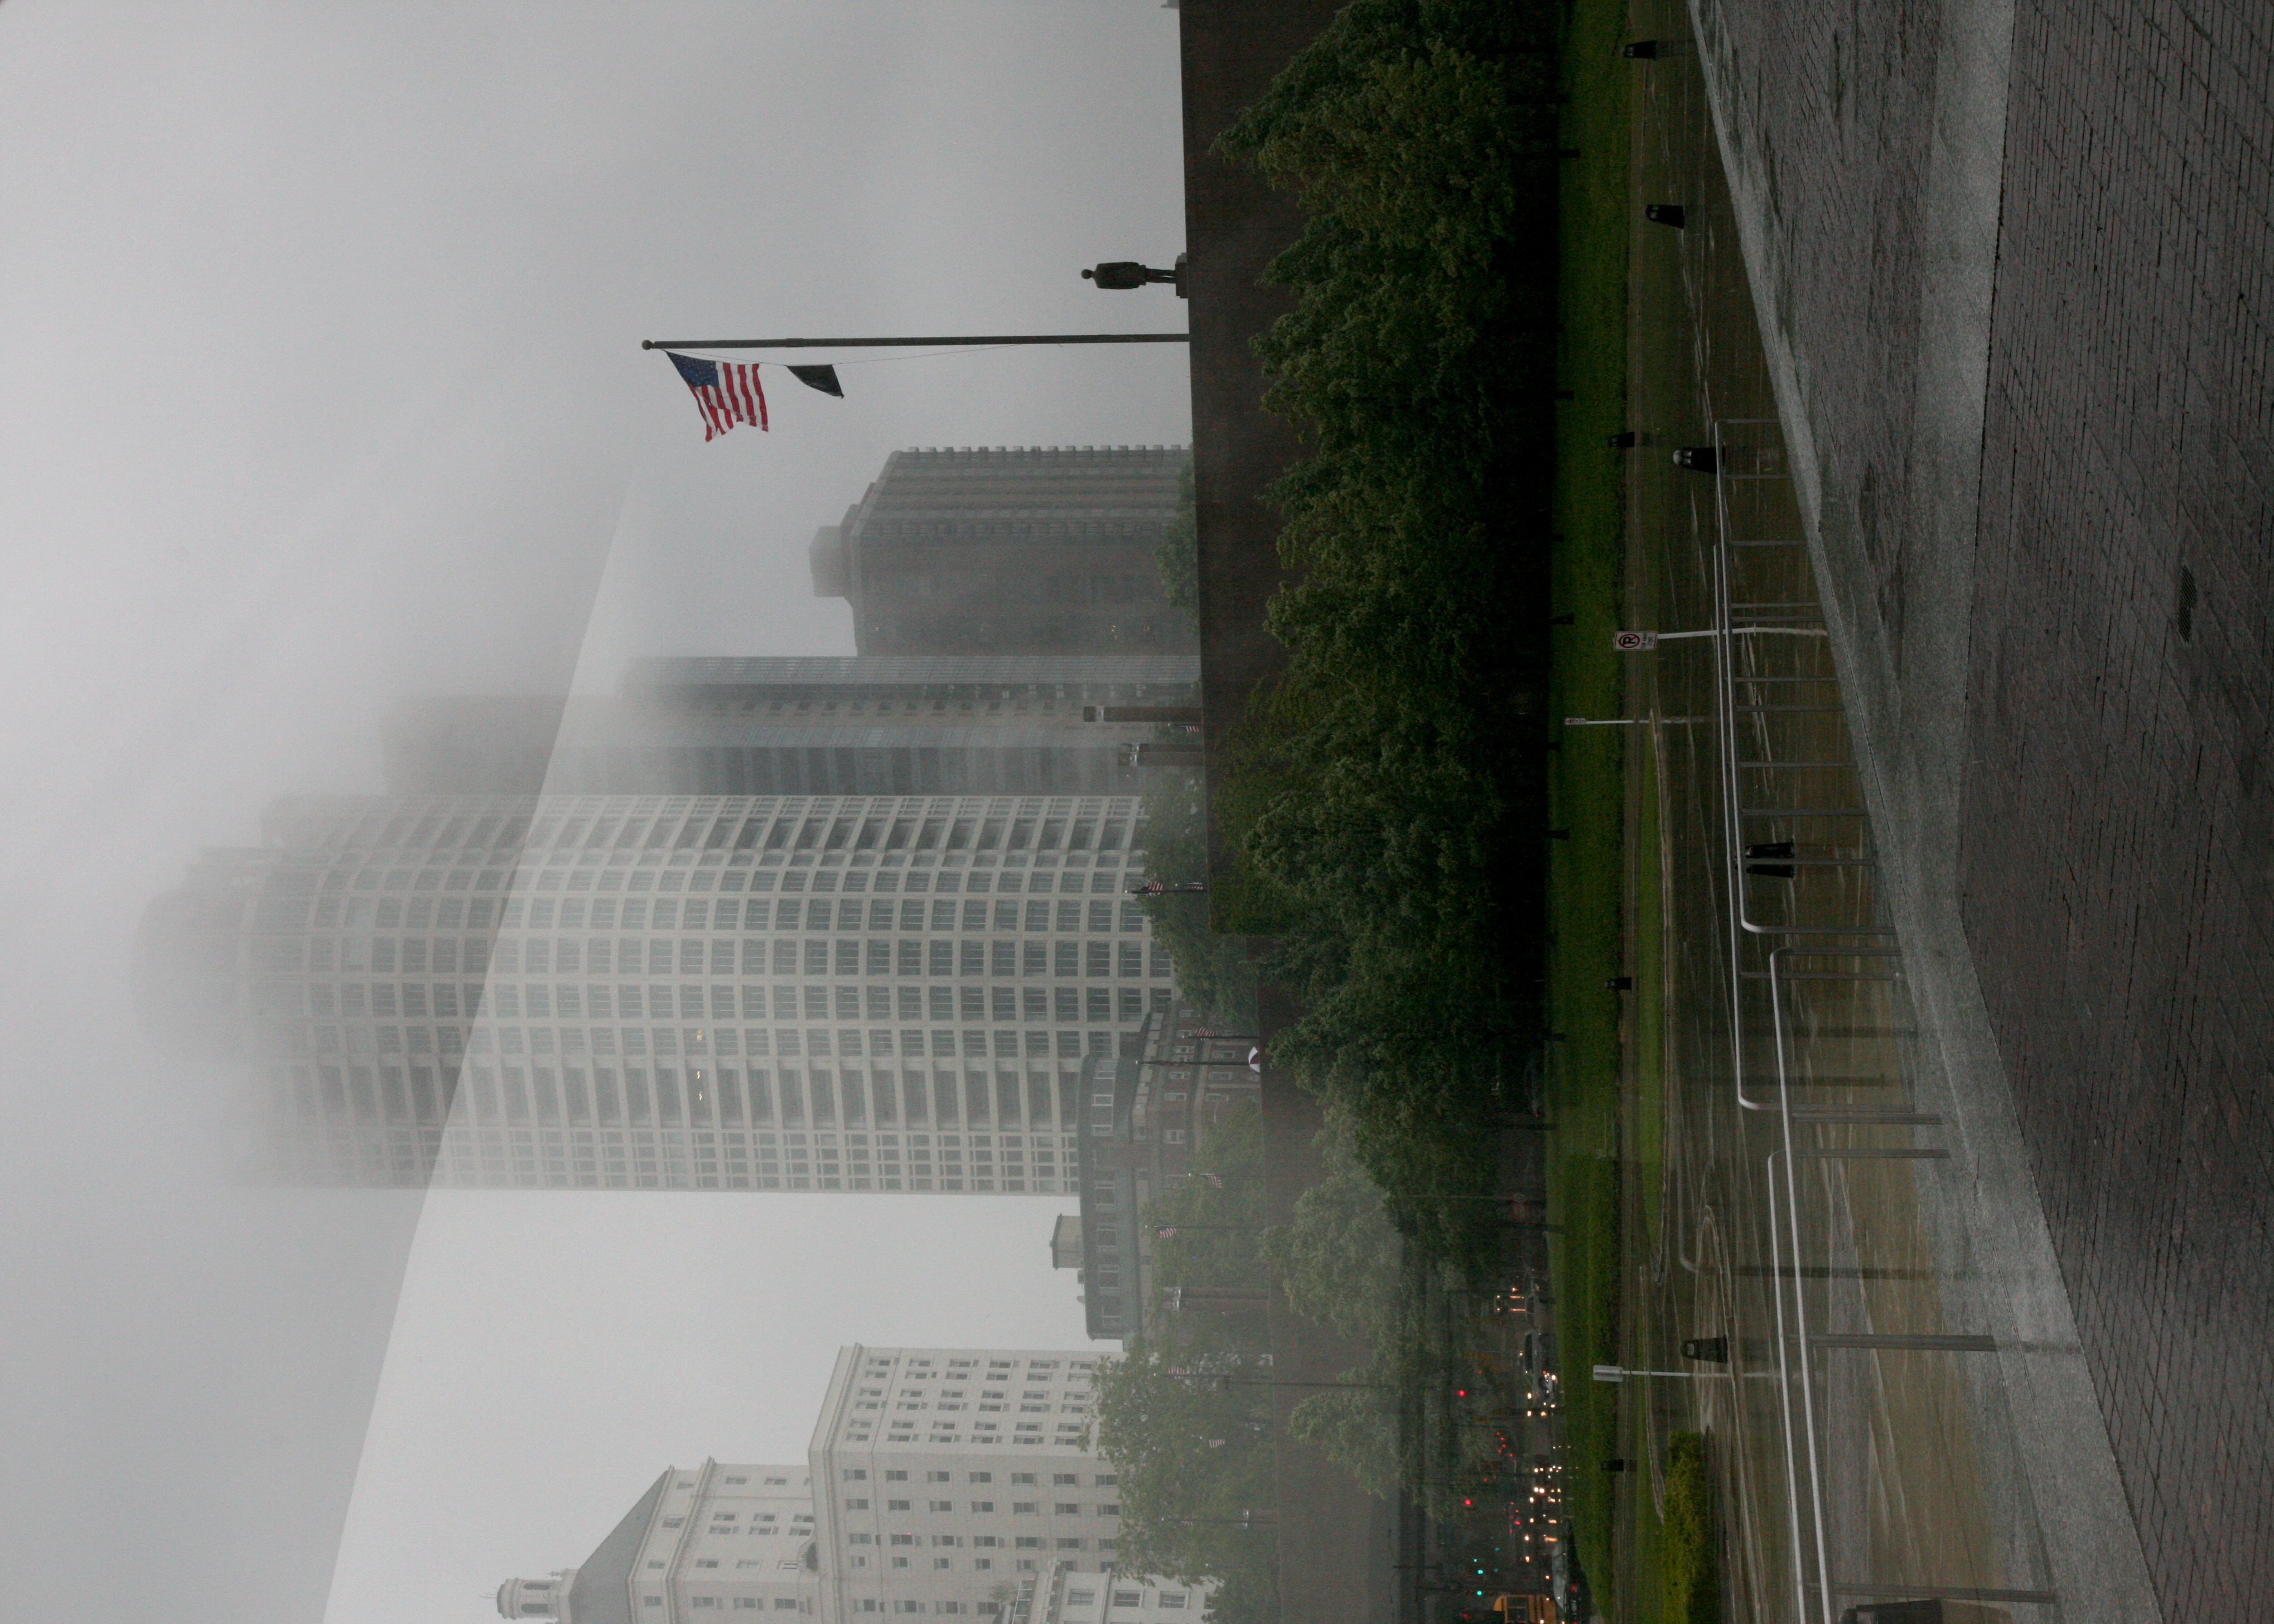
fog, skyline, rain, city, skyscraper, cityscape, downtown, tower, weather, haze, stadium, tower block, pluie, shape, wisconsin, milwaukee, urban area, atmospheric phenomenon, human settlement, atmosphere of earth